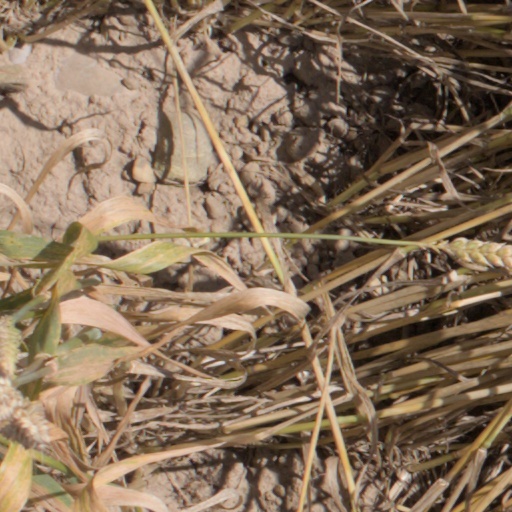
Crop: wheat